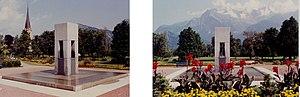
Sculpture fontaine à Bad Ragaz Italiano: Scultura fontana a Bad Ragaz
Liste d'œuvres et d'expositions de Gianfredo Camesi, artiste-peintre sculpteur suisse né le 24 mars 1940 à Cevio, canton du Tessin.